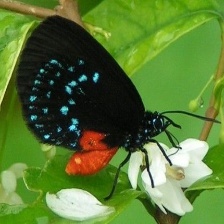
Species: ATALA
Butterfly family (ImageNet category): lycaenid_butterfly